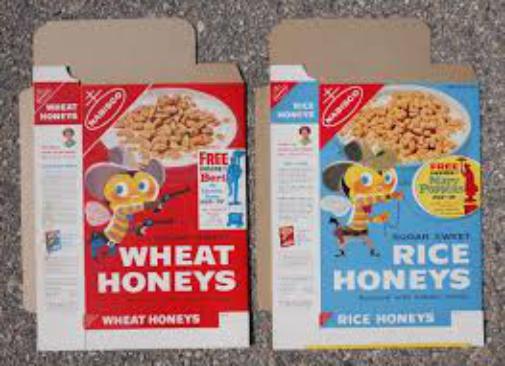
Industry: Food